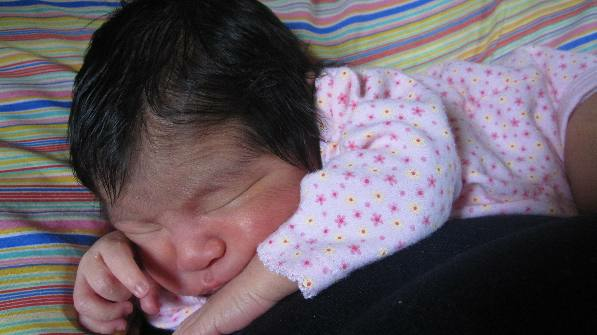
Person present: Yes